Roberto Mangabeira Unger

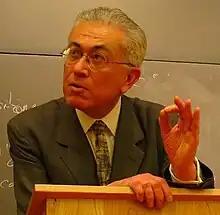
Lecturing in Hauser Hall, Harvard Law School

Unger's social theory is premised on the idea of classical social theory that society is an artifact and can be created and recreated. Whereas previous thinkers such as Hegel or Marx backslid at some point and held onto the notion that there was a necessary institutional or historical social development, Unger, in the words of one critic, seeks to "take the idea to the hilt and produce a theory of emancipation that will escape the limitations of liberal and Marxist theories." That limitation is the search for an ideal structure of society that can be foreseen and centrally planned; whereas the emancipation leads to societies with greater institutional flexibility and variation.